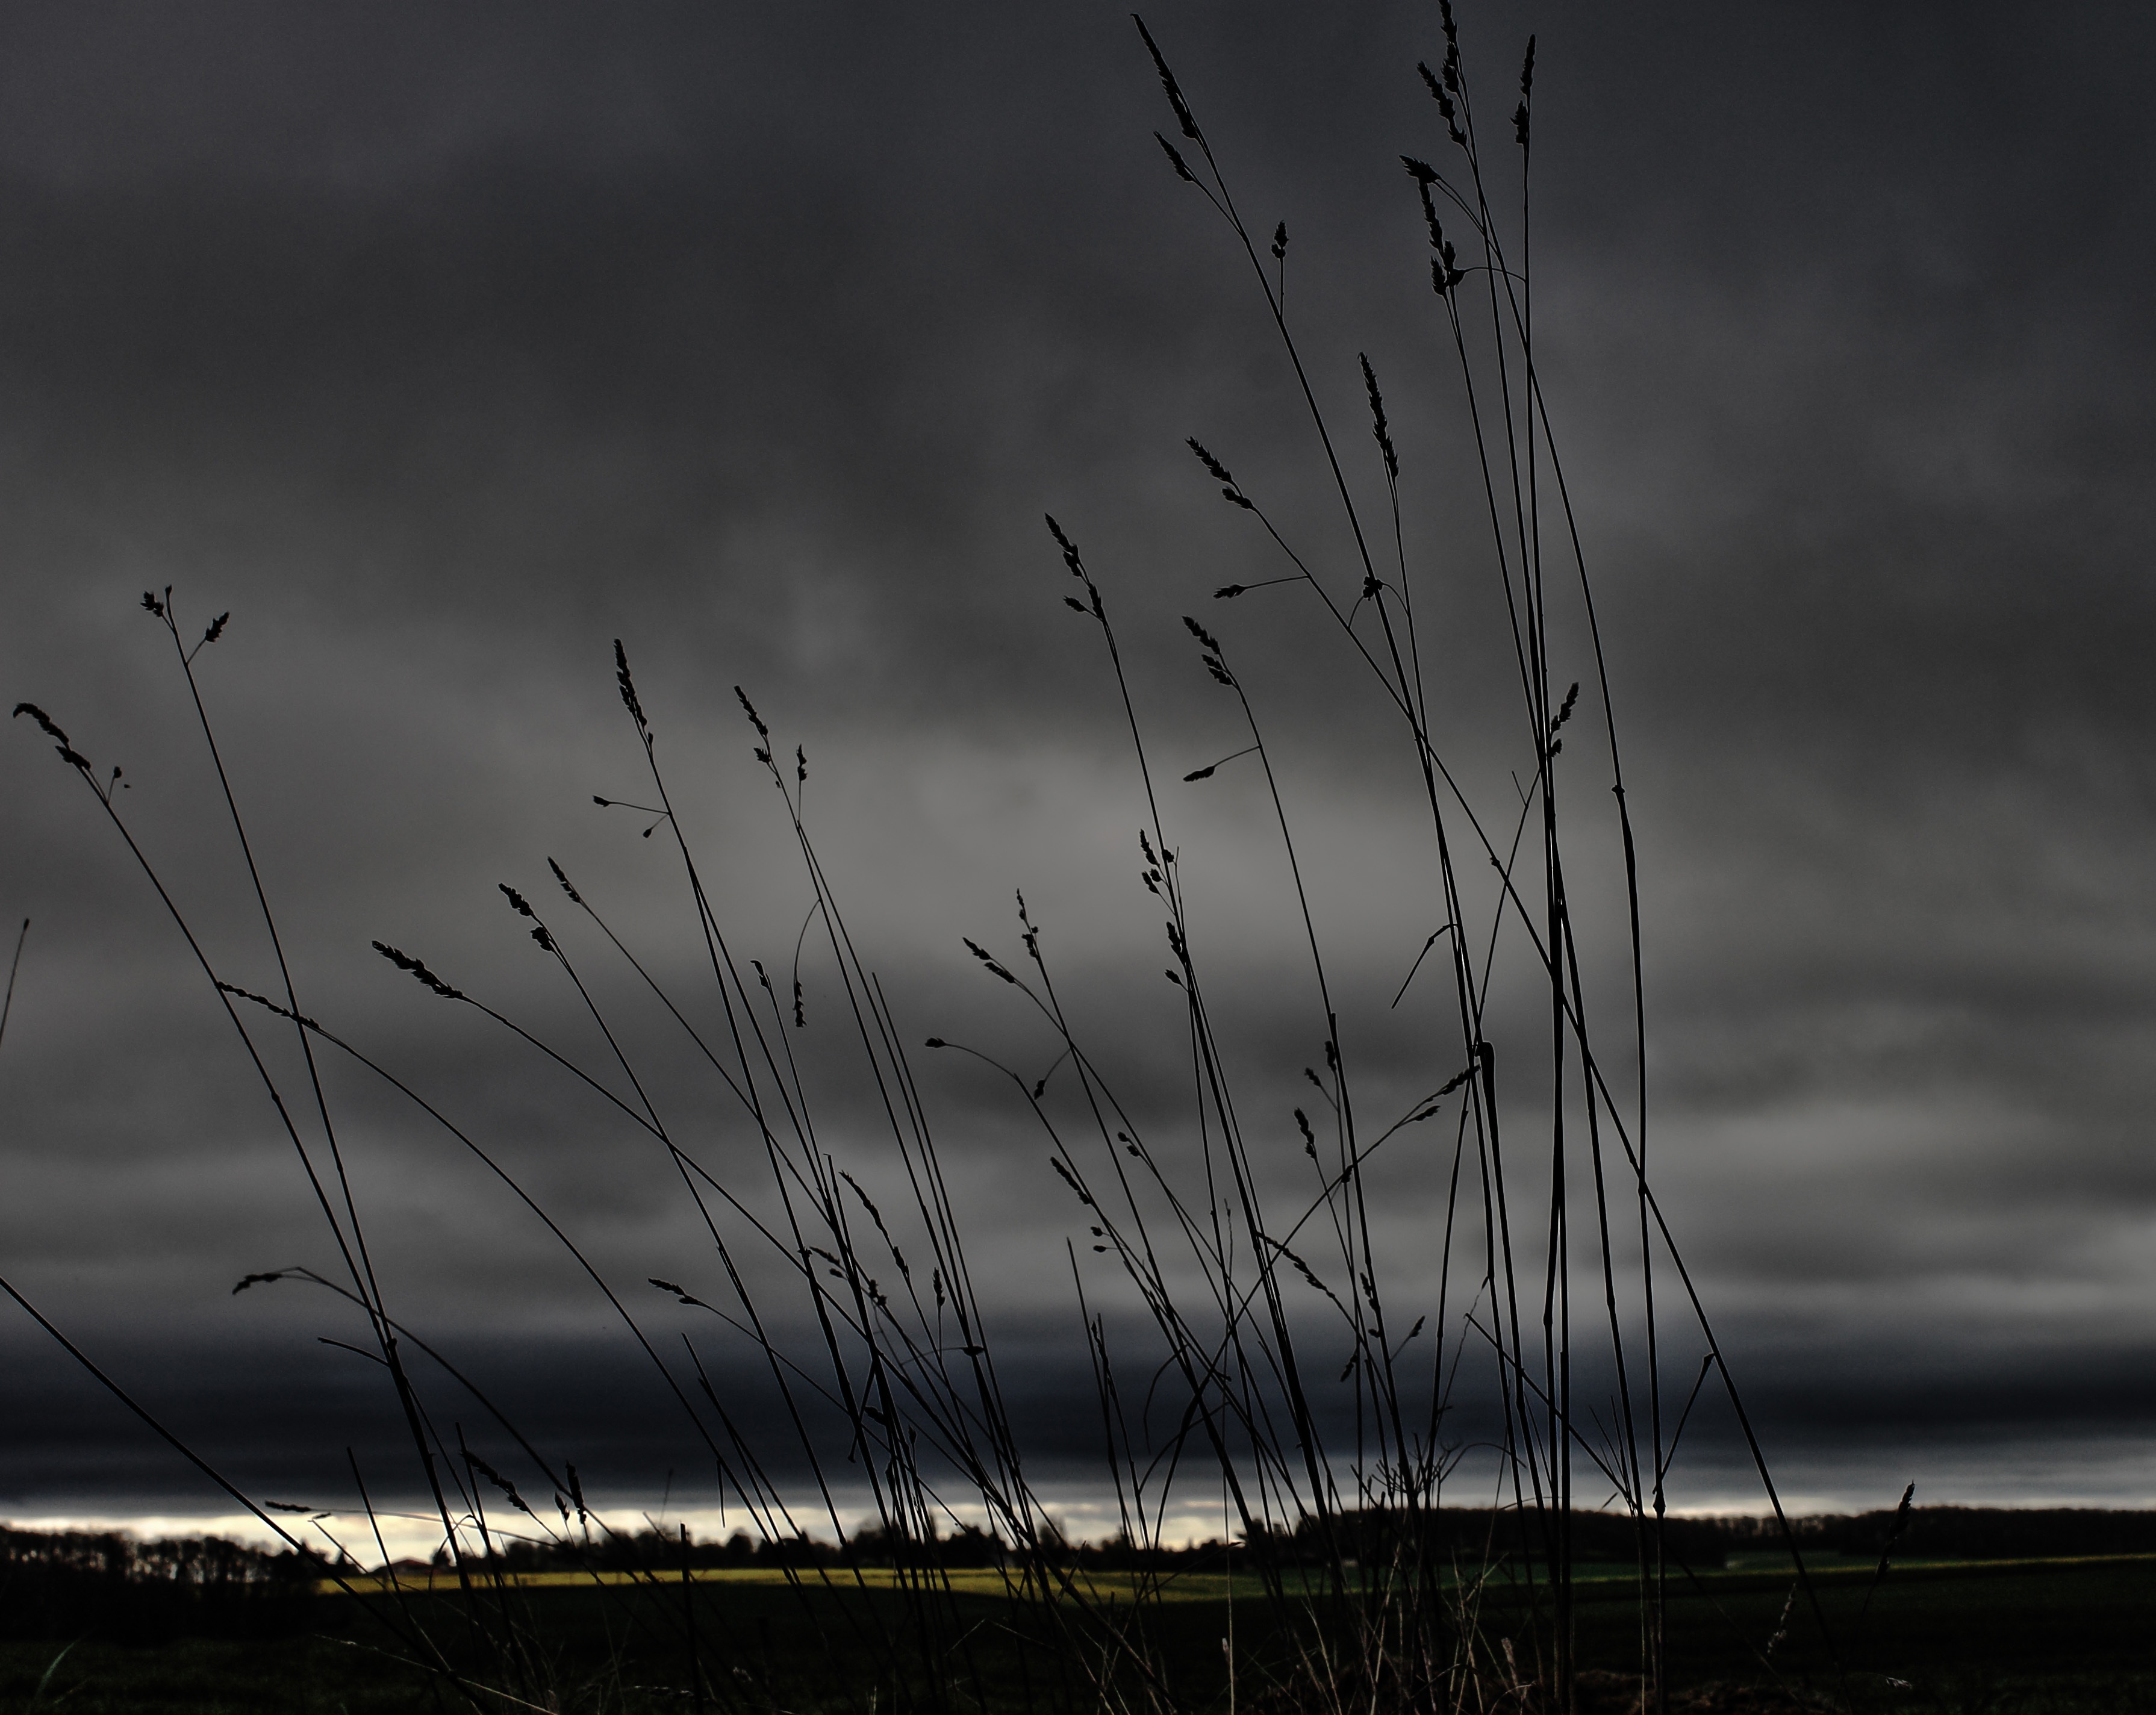
nature, grass, horizon, light, cloud, sky, sunset, sunlight, morning, wave, wind, dawn, atmosphere, dusk, evening, twilight, line, reflection, weather, darkness, monochrome, plain, weed, clouds, stormy, grey sky, meteorological phenomenon, atmospheric phenomenon, atmosphere of earth